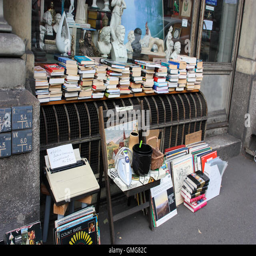
selling books at a flea market